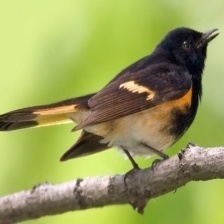
Species: AMERICAN REDSTART
Scientific name: SETOPHAGA RUTICILLA